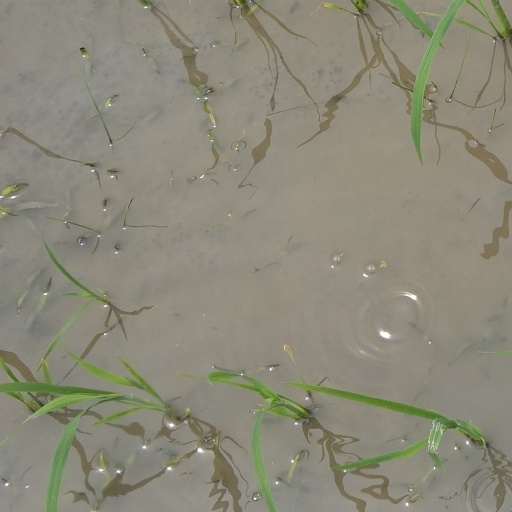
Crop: rice